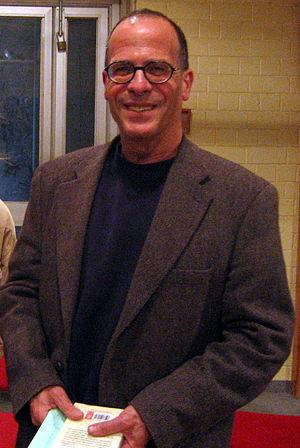
Meir Shalev, né le 29 juillet 1948 dans le village de Nahalal en Galilée, est un journaliste et écrivain israélien. Il a publié des romans, des essais et des livres pour enfants, dont certains sont traduits en français. Il contribue régulièrement au journal Yediot Aharonot. Il habite à Jérusalem.